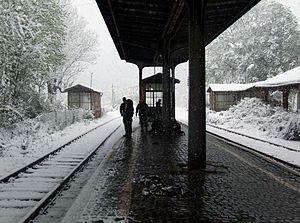
Ludwikowice Kłodzkie est un village dans le district administratif de la gmina de Nowa Ruda, powiat de Kłodzko, dans la voïvodie de Basse-Silésie, dans le sud-ouest de la Pologne. Avant 1945, il s'agissait d'une possession allemande.